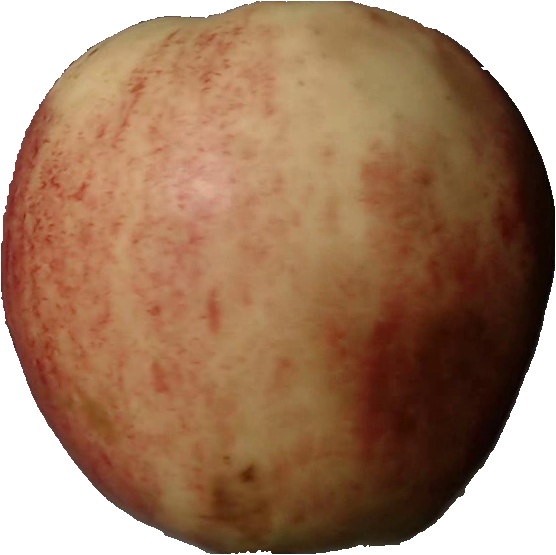
Label: apple_red_3